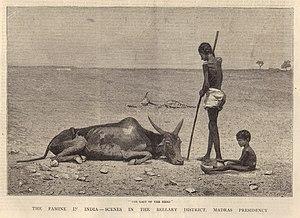
La famine en Inde de 1899 à 1900 est une famine qui s'est produite entre 1899 et 1900 dans le centre et le nord de l'Inde, sous le gouverneur général George Curzon. Les estimations de morts liés à la famine varient, mais vont de 1 à 4,5 millions de morts.
La famine en Inde de 1876 à 1878 est une famine qui s'est produite entre 1876 et 1878 dans le sud de l'Inde autour de Madras, du Mysore, d'Hyderabad et de Bombai, même si les provinces septentrionales ont également été touchées par la famine dans une moindre mesure à partir de la seconde année. Provoquée par une période de sécheresse exceptionnelle au cours de ces deux années, on estime que la famine aurait fait environ 5,5 millions de morts. La mauvaise gestion de la famine par le Raj britannique, sous le gouverneur général Robert Lytton, a été critiquée et a influencé l'émergence du mouvement nationaliste en Inde.
La famine de 1876-1878 ou grande sécheresse de 1876-1878 est un évènement d'ampleur mondiale, qui a principalement touché des pays du sud, en voie de développement et économiquement dépendants de l'industrie agro-alimentaire. Cette catastrophe naturelle, aggravée par des facteurs humains tels que la colonisation ou la dépendance financière d'un pays producteur envers un pays consommateur, fait environ 50 millions de morts sur 3 ans.